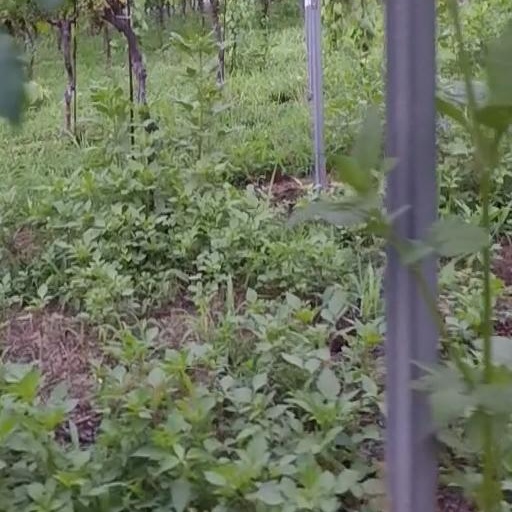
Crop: grape